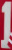
Number: 1